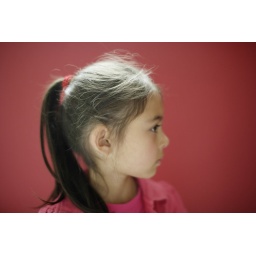
Six year old girl in pink